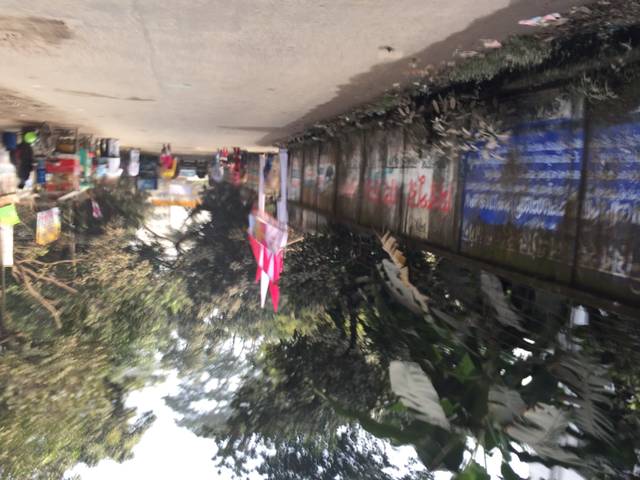
Region: Bangladesh
Coordinates: 23.787, 90.355